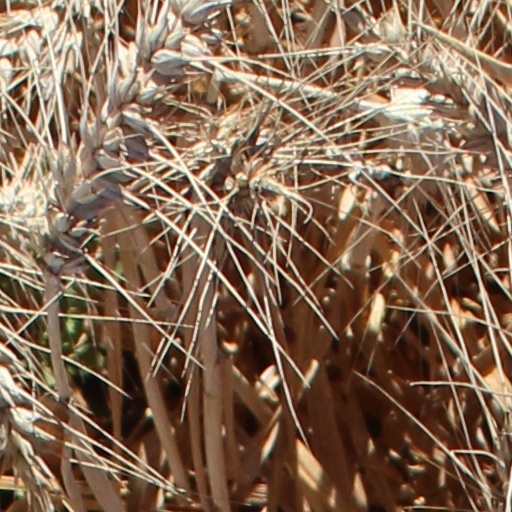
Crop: wheat